Snorlax

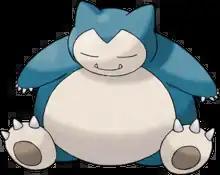
Snorlax artwork by Ken Sugimori

Snorlax, known in Japan as , is a Pokémon species in Nintendo and Game Freak's "Pokémon" franchise. Created by Ken Sugimori, Snorlax first appeared in the Game Boy video game "Pokémon Red" and "Blue", and subsequent sequels, later appearing in various merchandise, spin-off titles, and animated and printed adaptations of the franchise, as well as the mascot of mobile game "Pokémon Sleep". Snorlax is a large, blueish creature, notable for constantly sleeping. Snorlax is voiced by Michael Haigney and Eric Stuart in English, and Katsuyuki Konishi in Japanese.